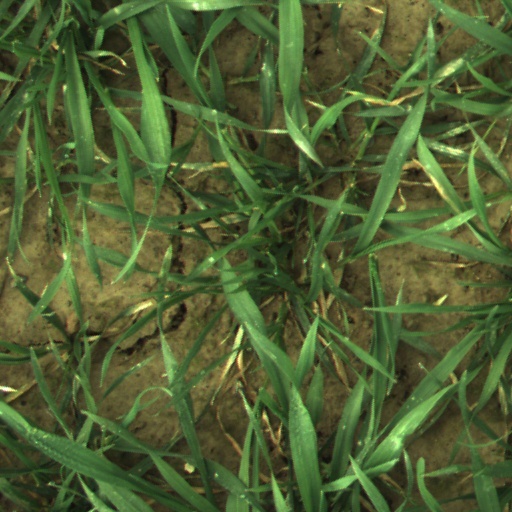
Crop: wheat